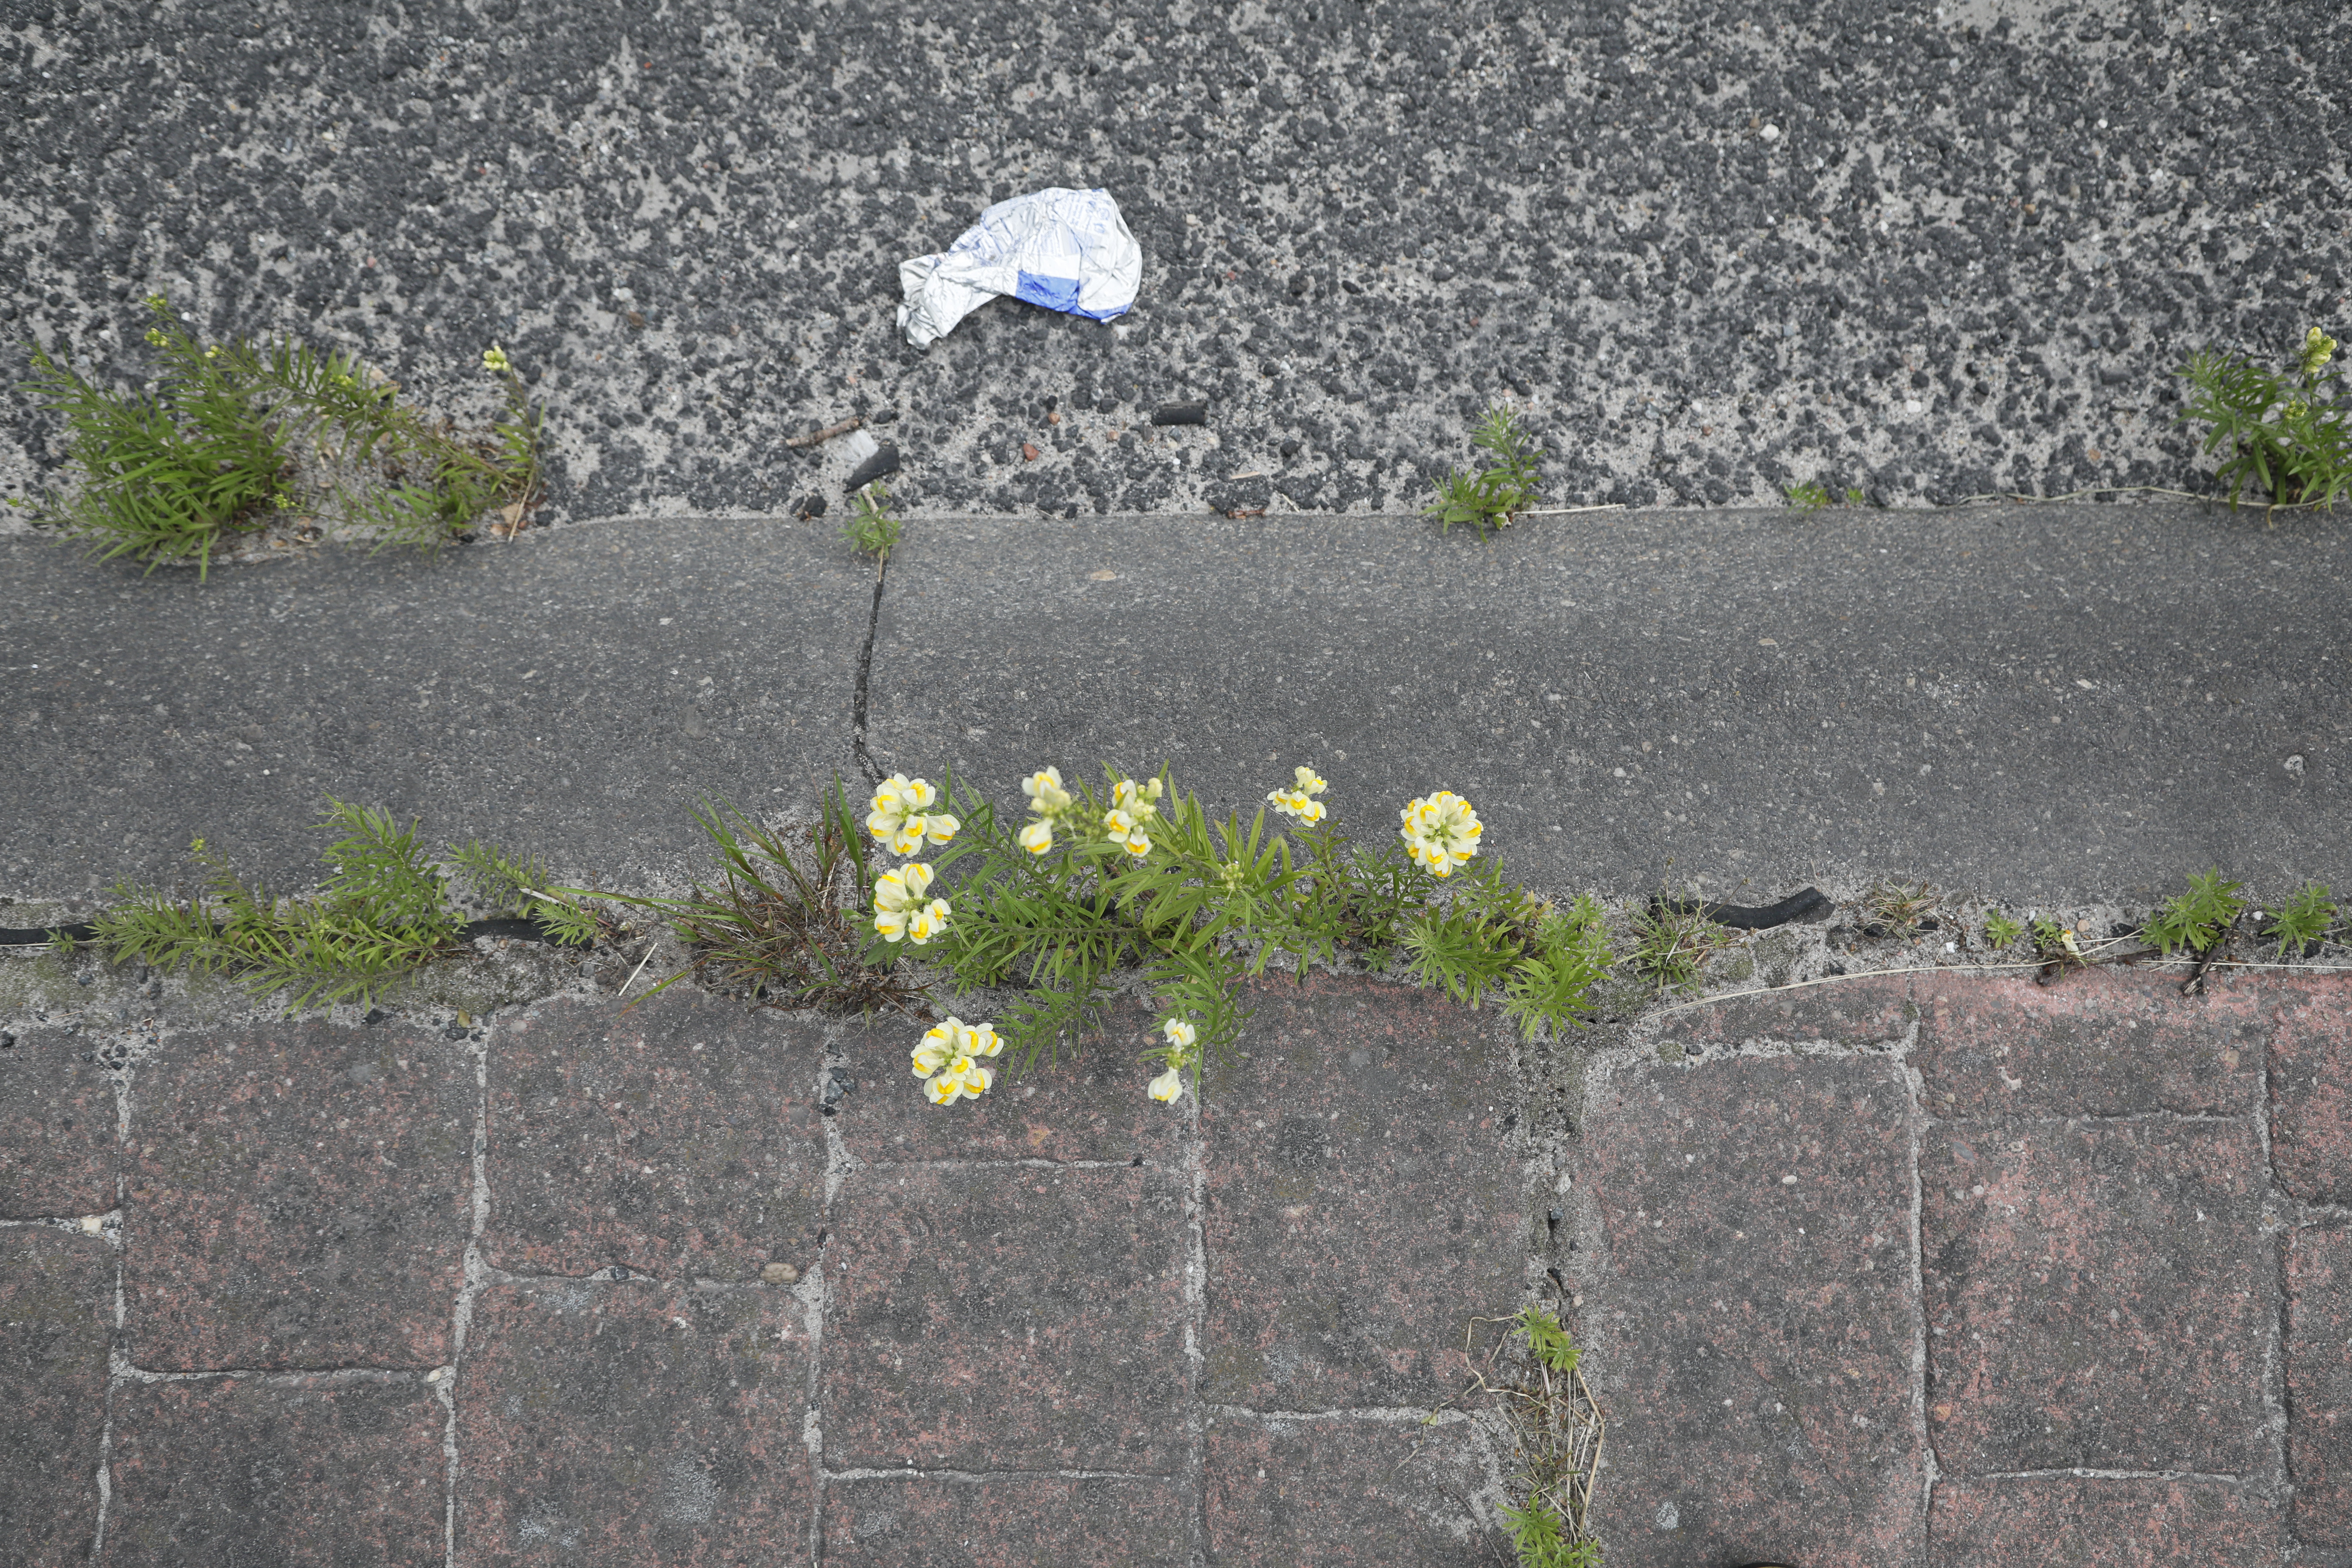
Plant species: Linaria vulgaris